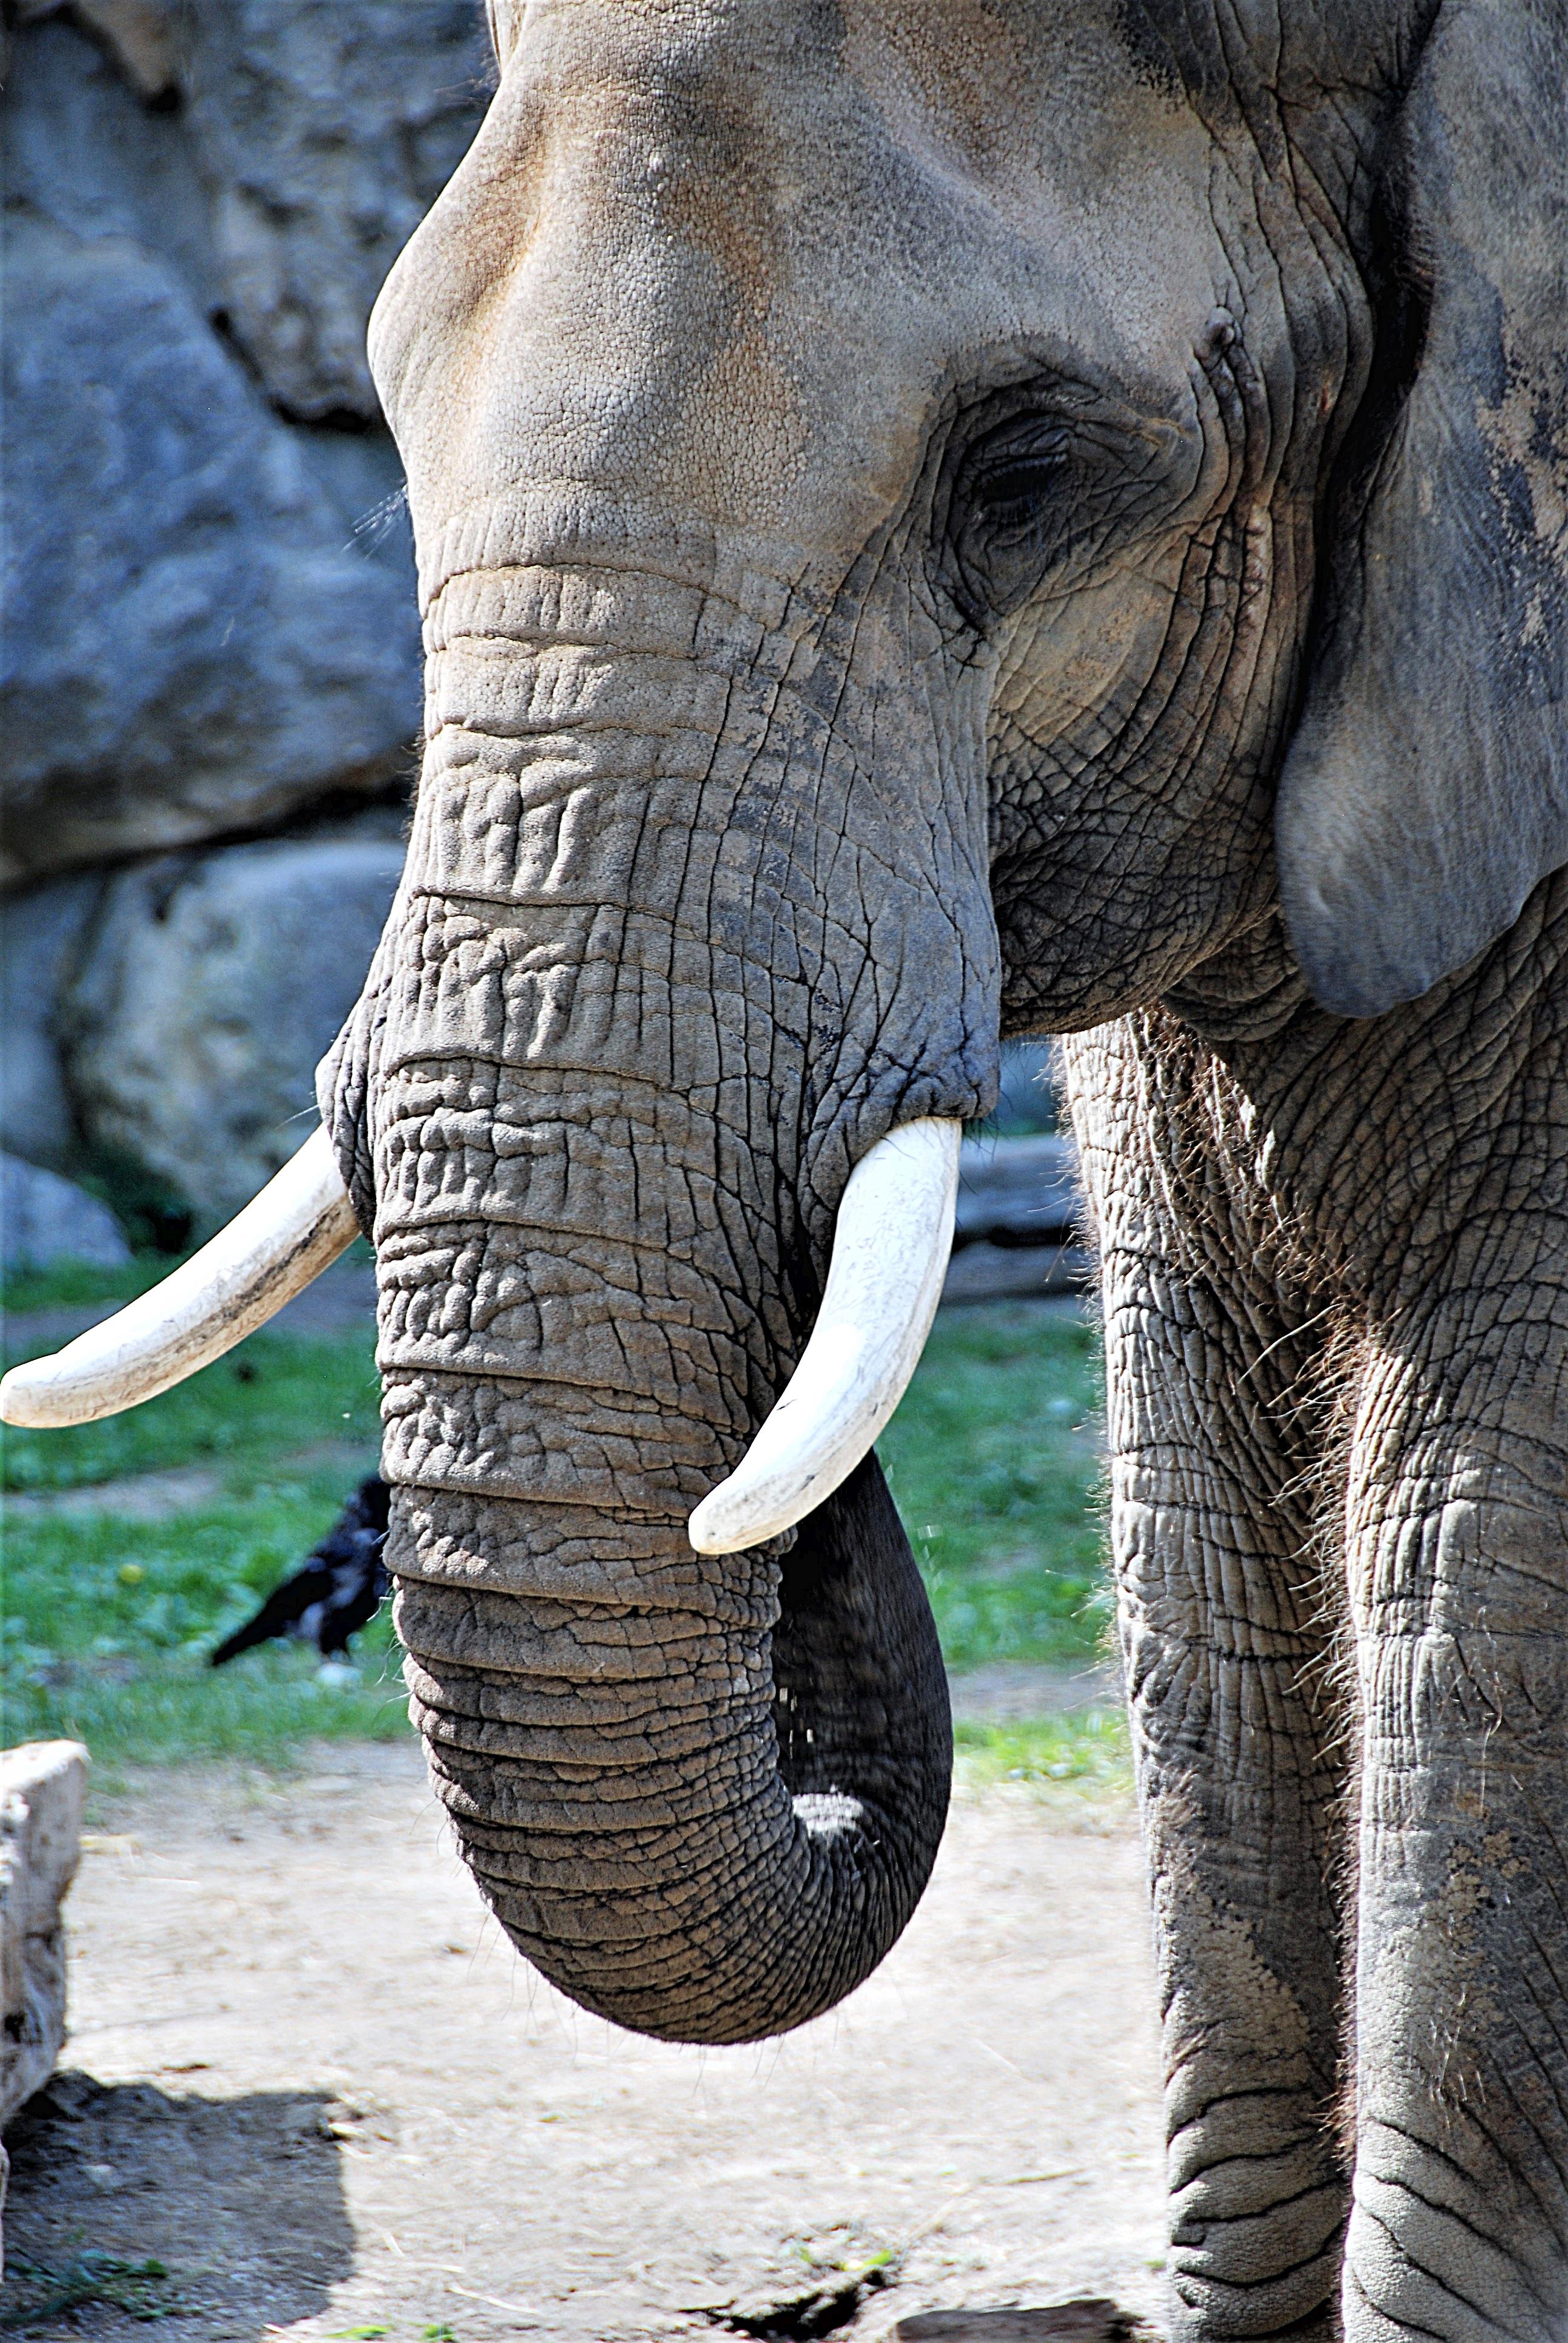
wildlife, zoo, mammal, fauna, elephant, close up, animal portrait, section, pachyderm, proboscis, tusks, indian elephant, african elephant, elephant head, elephants and mammoths